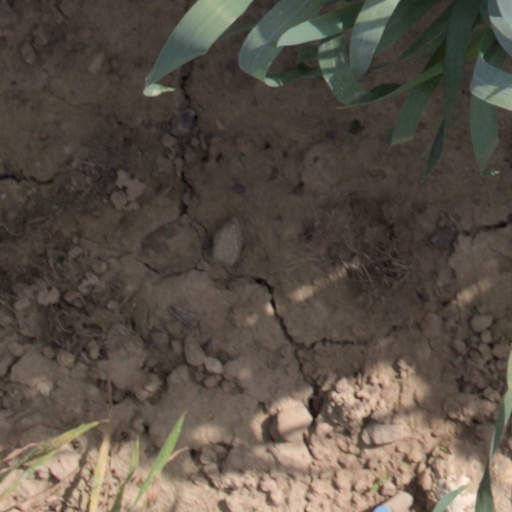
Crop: wheat